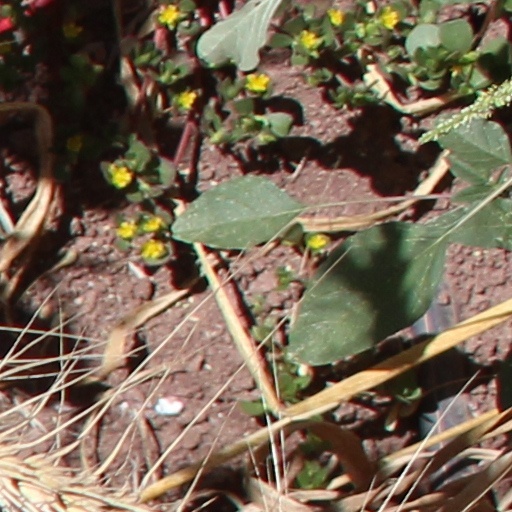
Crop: wheat